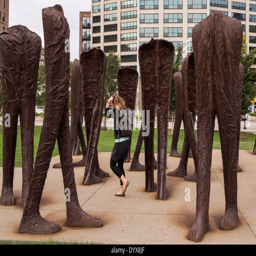
agora a group of headless and armless iron sculptures by sculptor